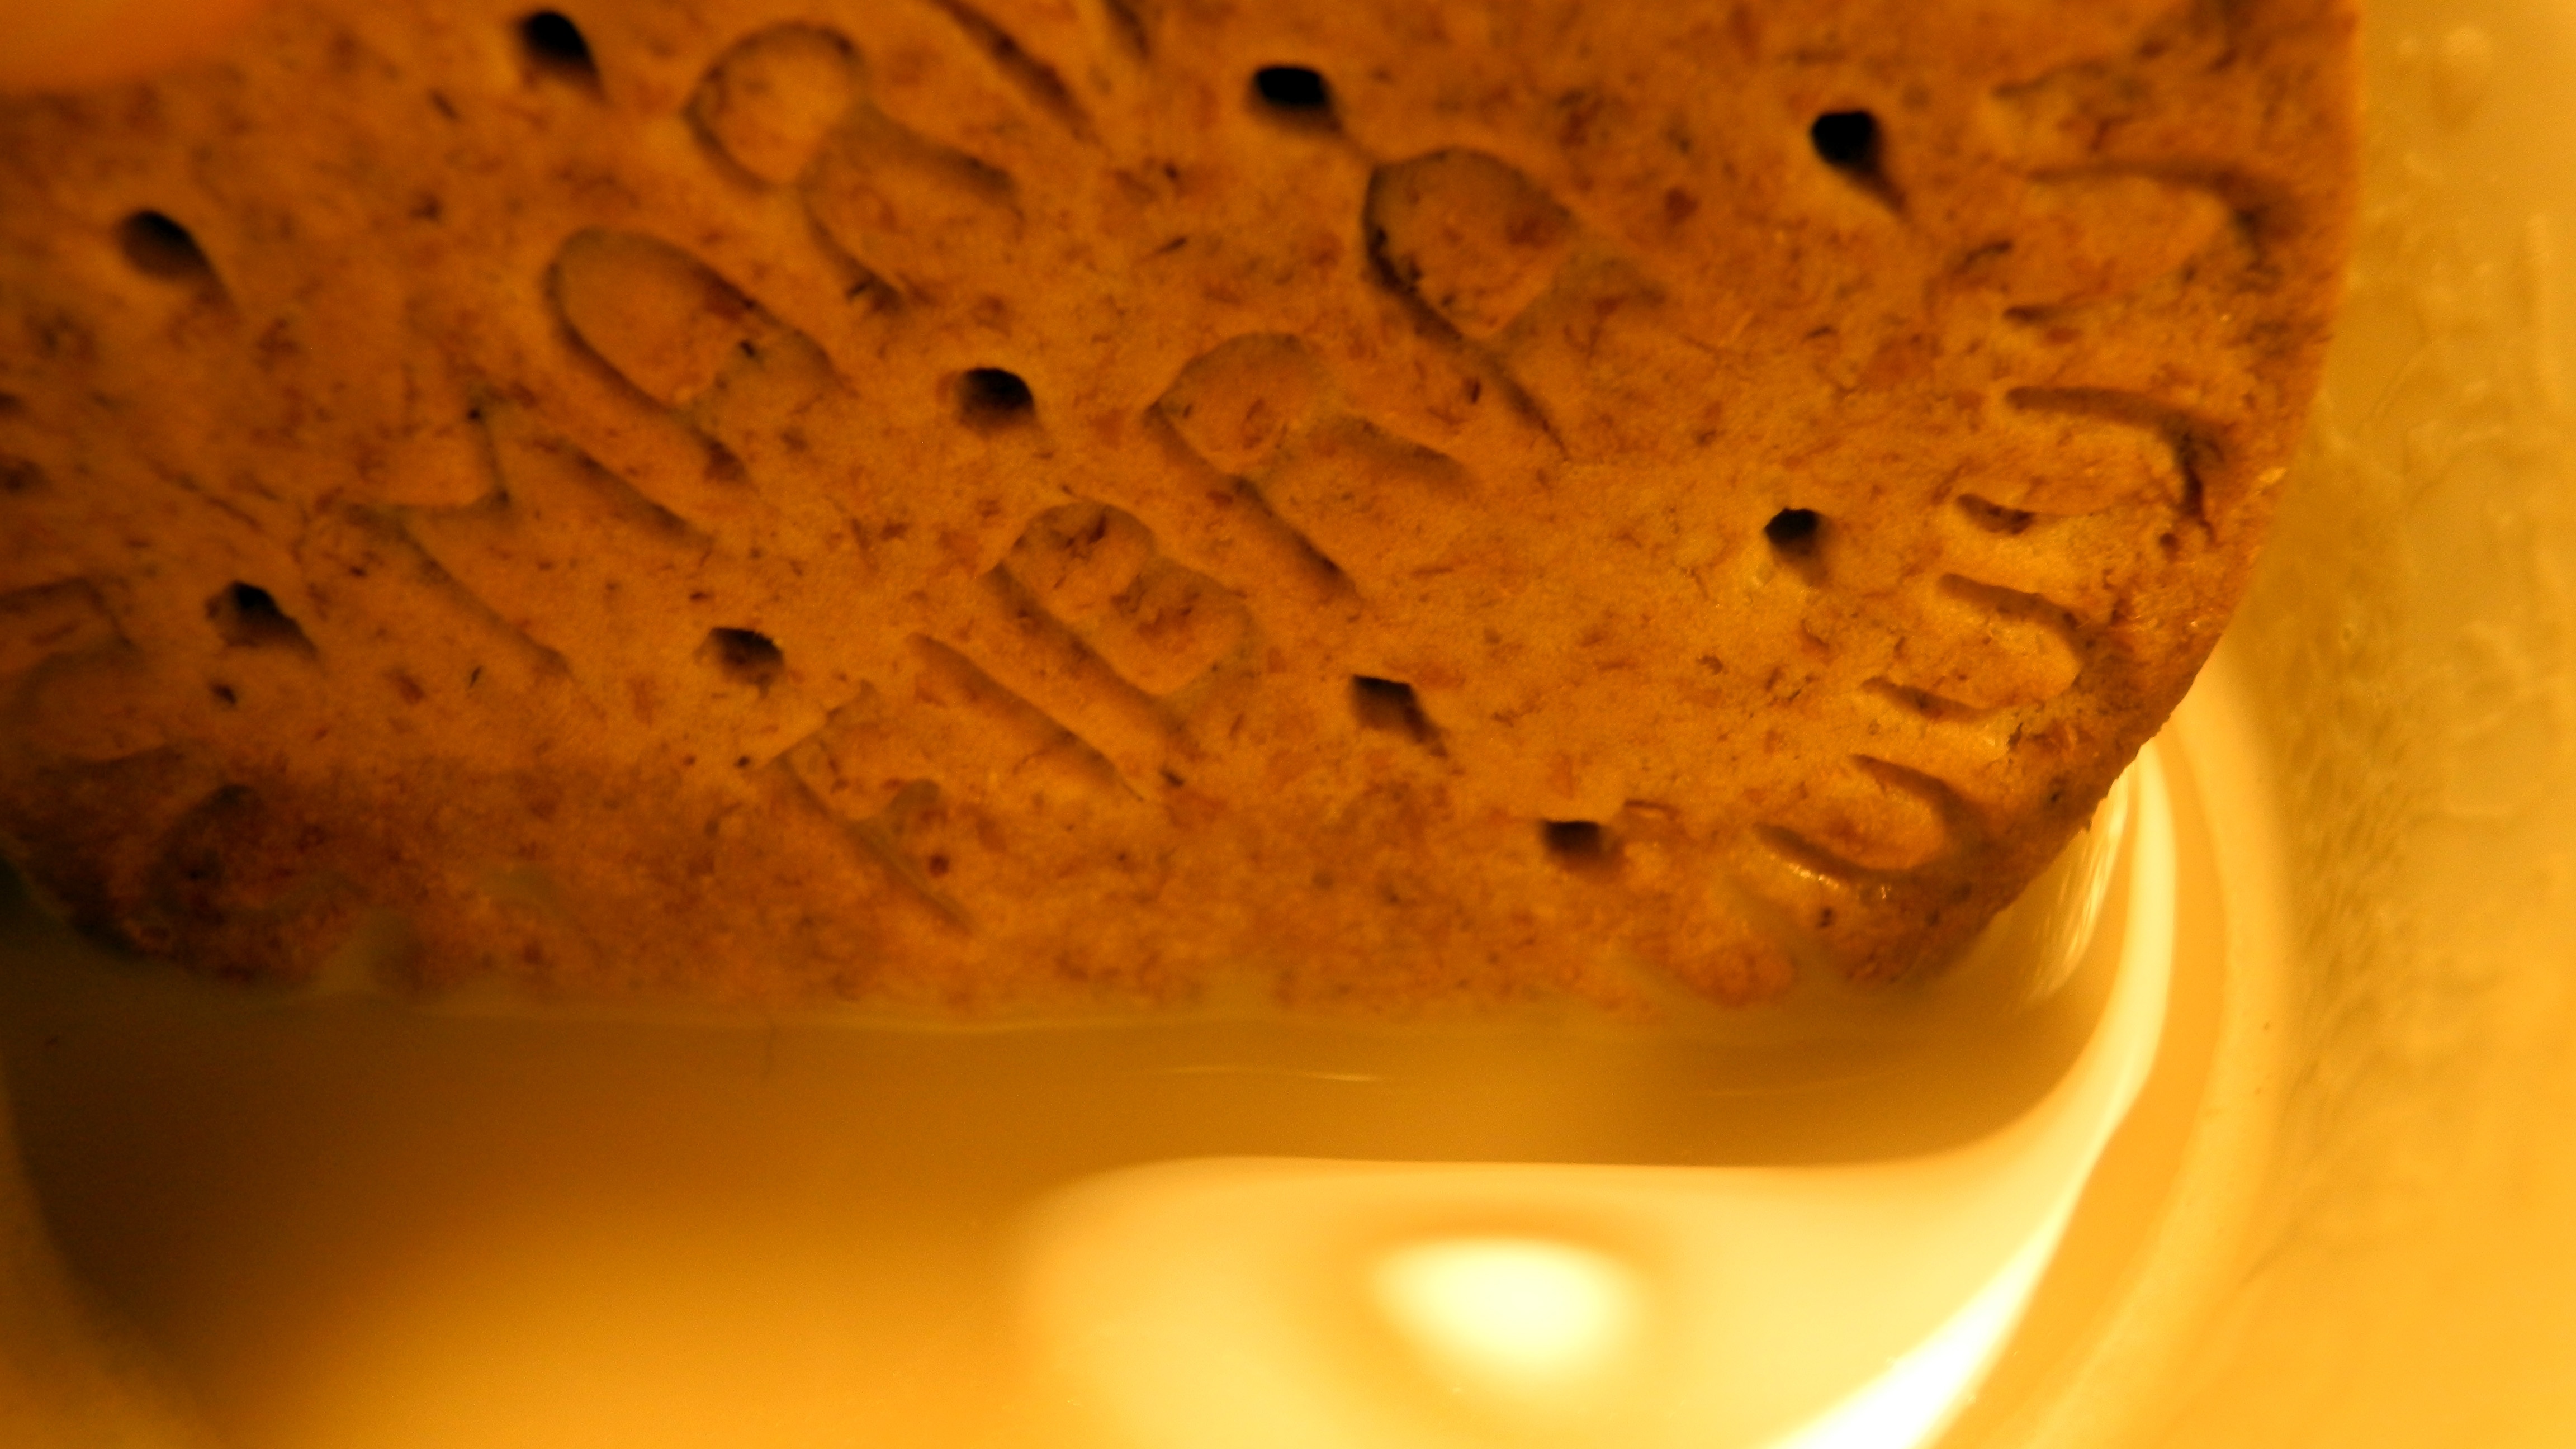
food, baking, bread, close up, power, cookies, baked goods, macro photography, grass family, snack food